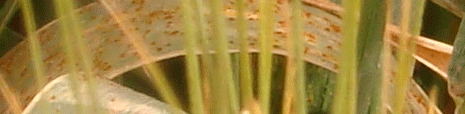
Label: Wheat___Brown_Rust